List of birds of India

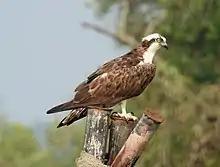
Osprey

Phalacrocoracidae is a family of medium to large coastal, fish-eating seabirds that includes cormorants and shags. Plumage colouration varies, with the majority having mainly dark plumage, some species being black-and-white and a few being colourful.